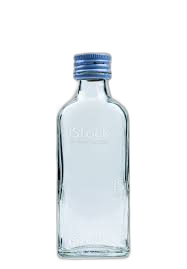
Waste category: glass